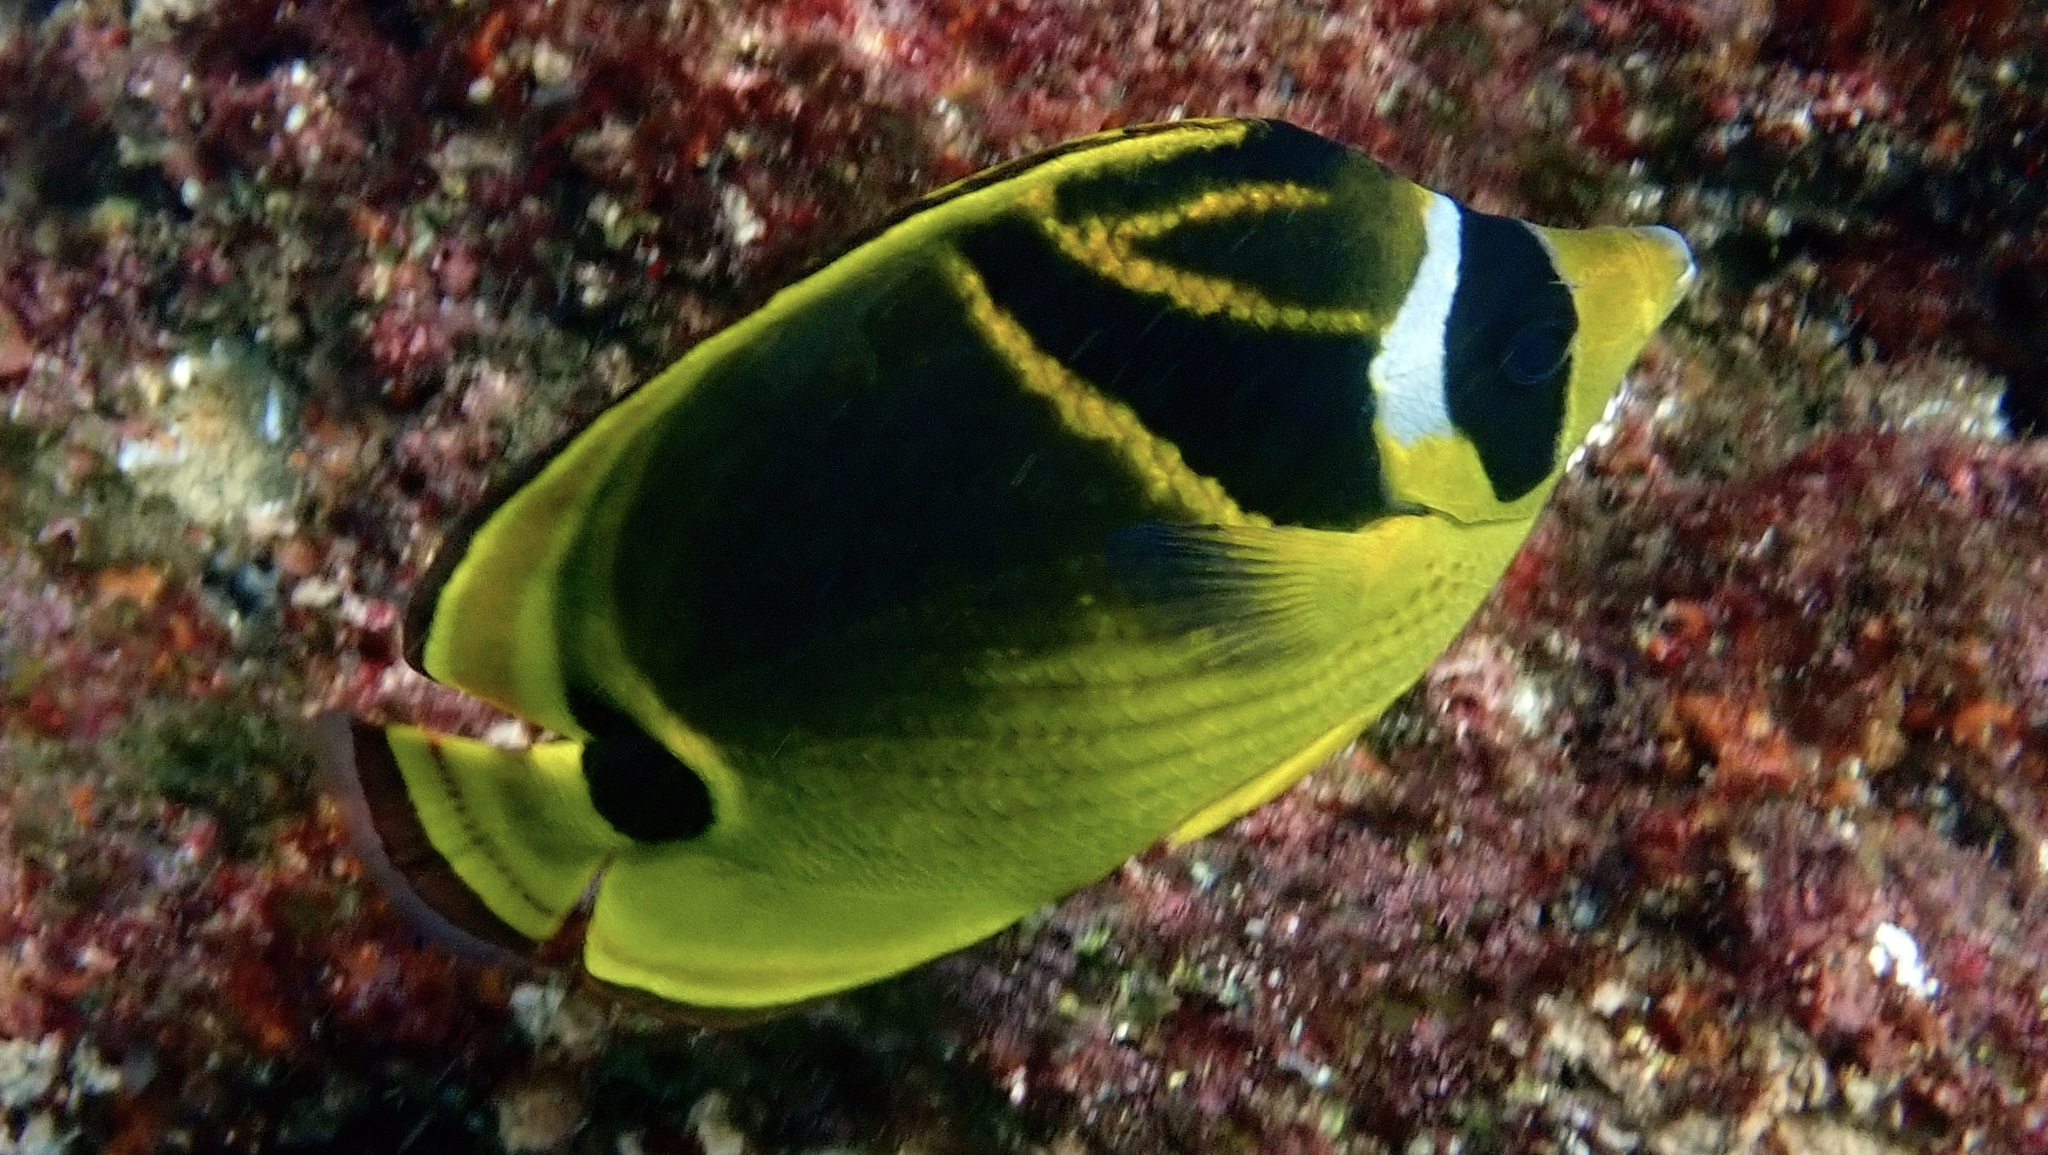
Chaetodon lunula (Raccoon Butterflyfish)